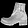
Label: Ankle boot